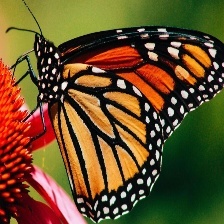
Species: MONARCH
Butterfly family (ImageNet category): monarch